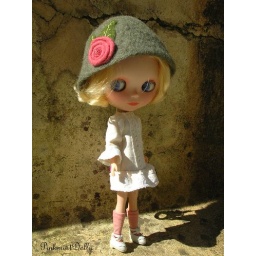
Lola inspires me! I created this romantic dress and this hat just by looking at her!